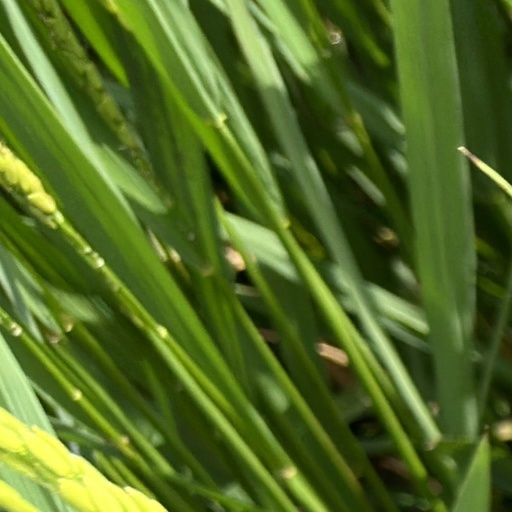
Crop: rice